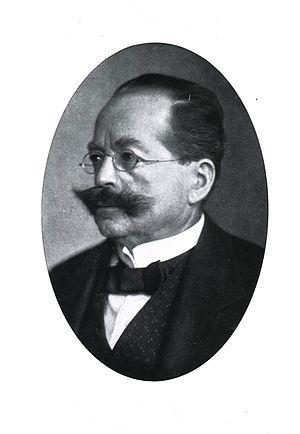
Alfred Goldscheider, né en 1858 à Sommerfeld, mort en 1935, est un neurologue allemand.